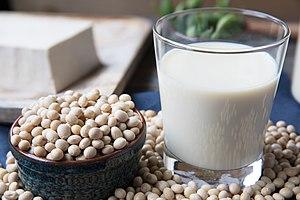
La graine de soja est une graine oléoprotéagineuse, comestible, produite par le soja, une plante annuelle originaire d’Asie orientale, nommée Glycine max Merr., de la famille des Fabaceae.